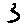
Label: 3